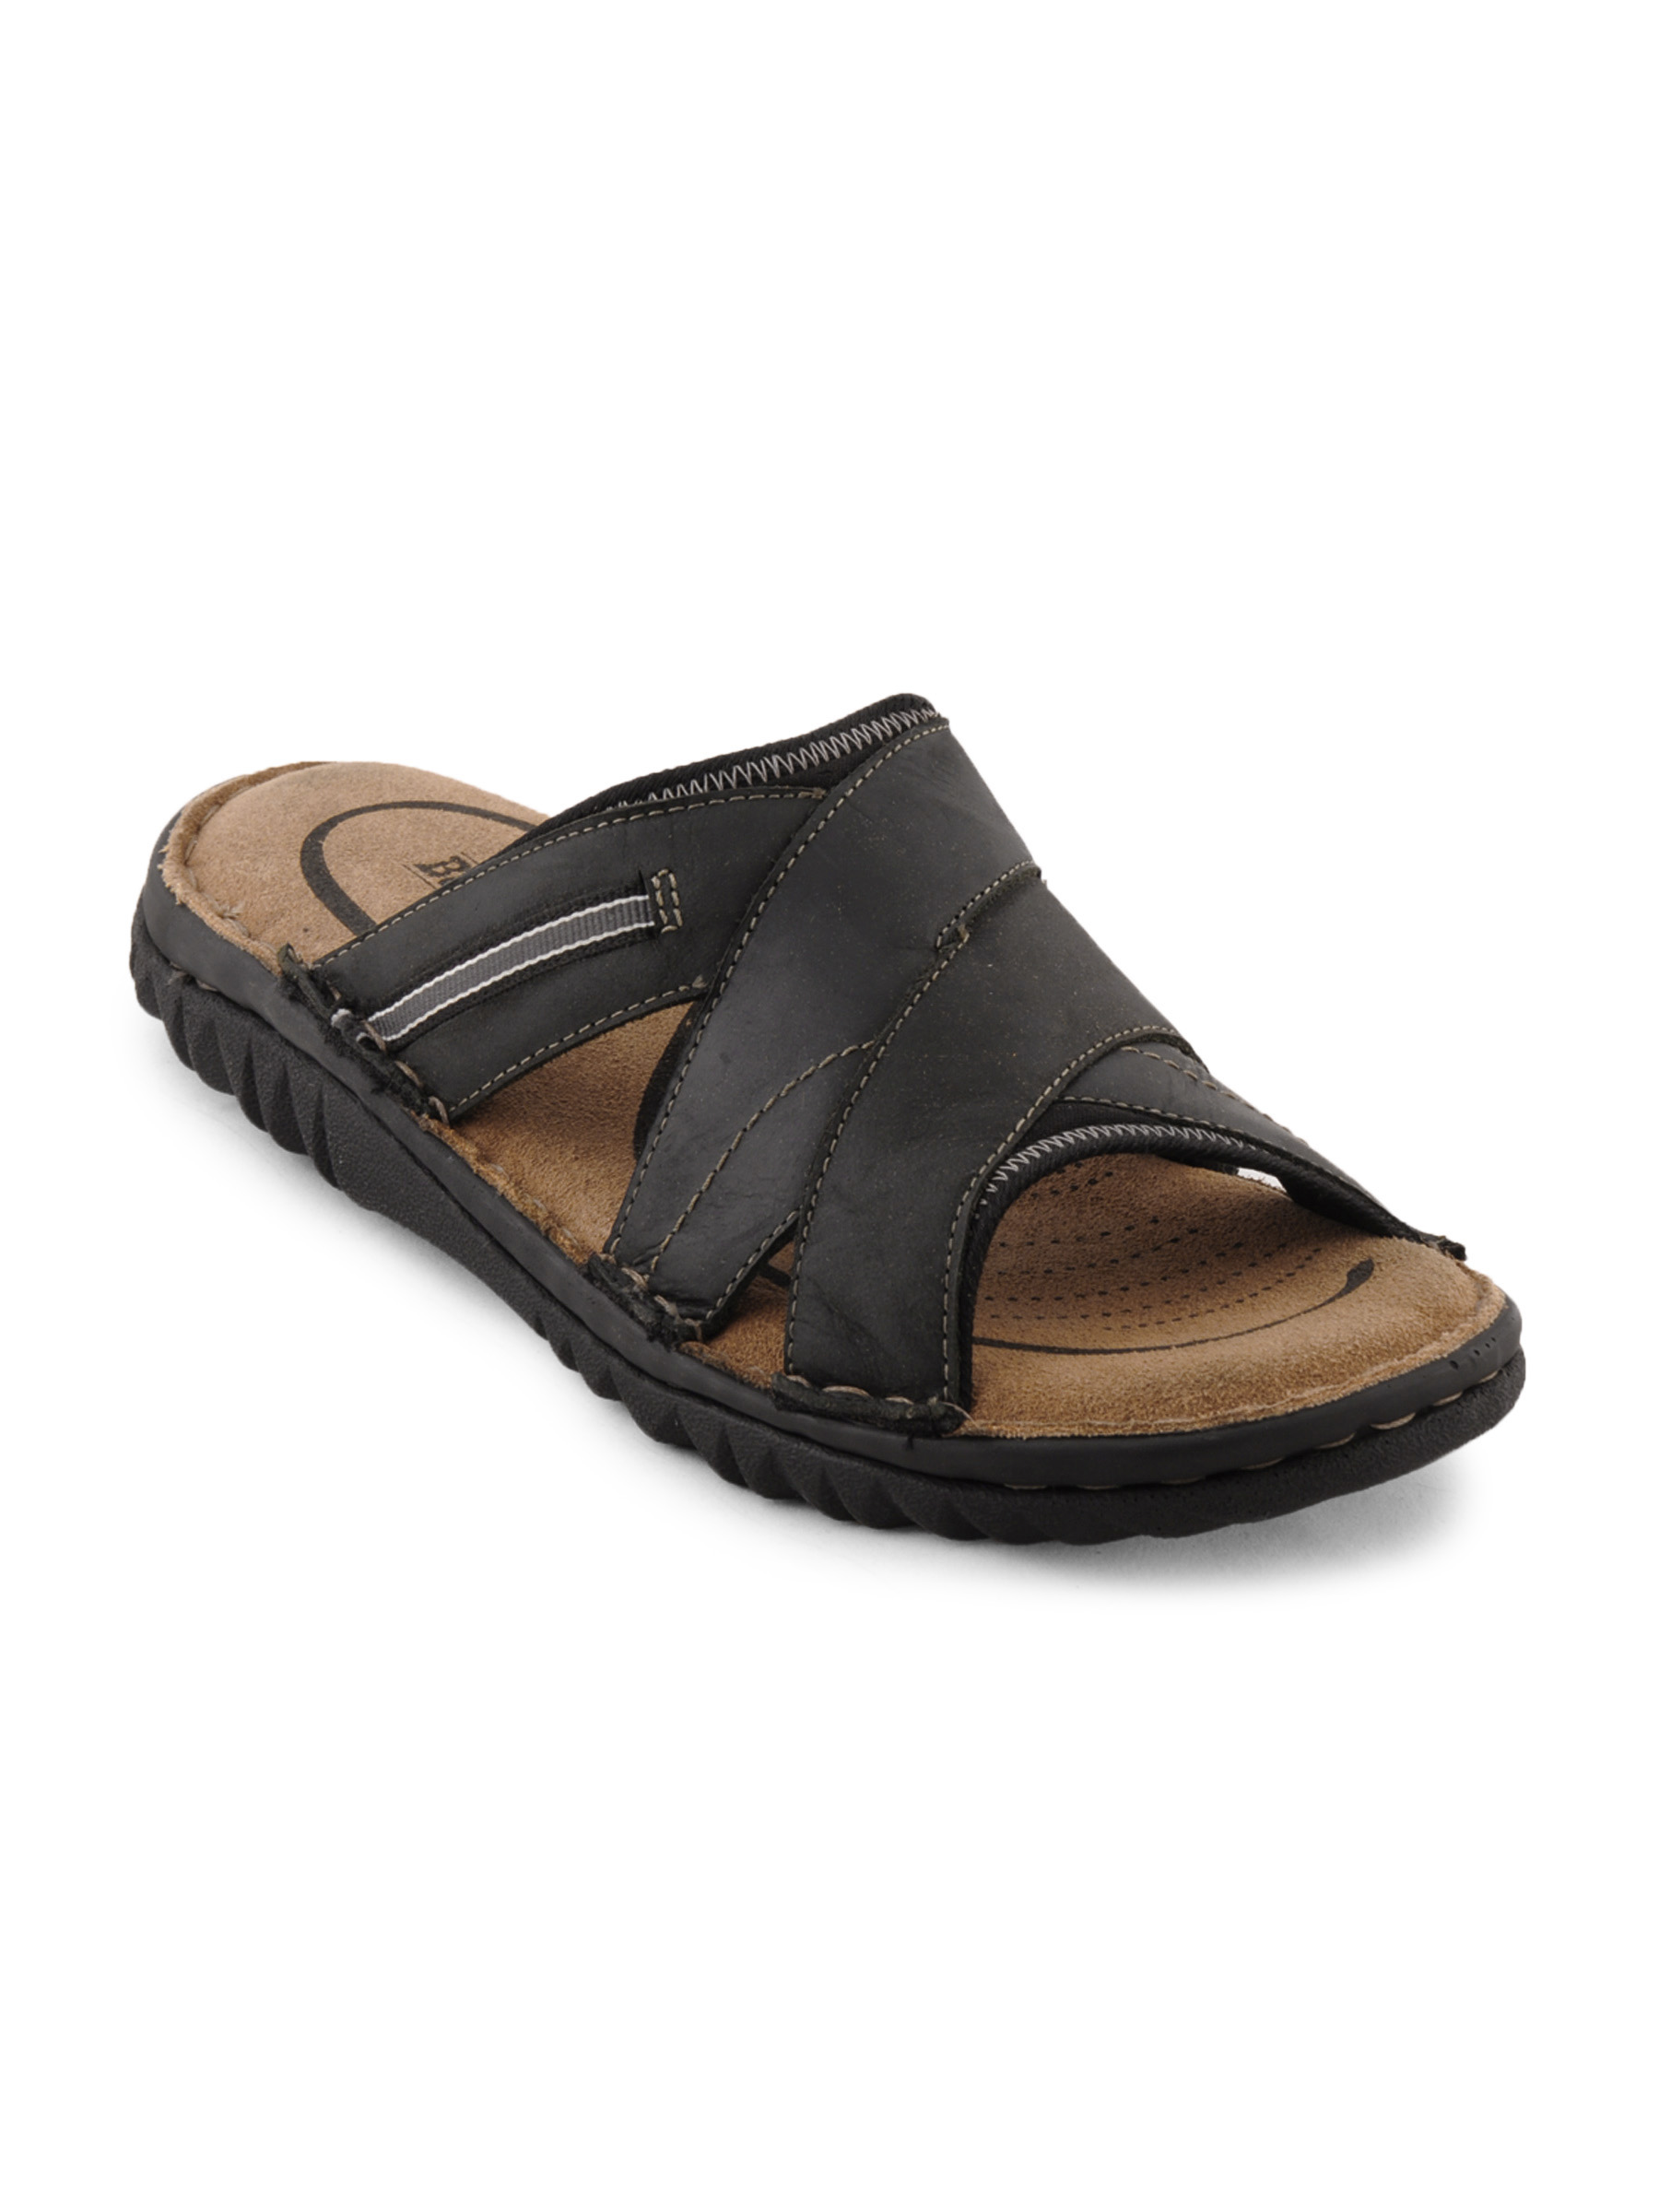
Buckaroo Men Mar Black Sandals
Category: Footwear / Sandal / Sandals
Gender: Men
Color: Black
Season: Winter 2011
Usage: Casual